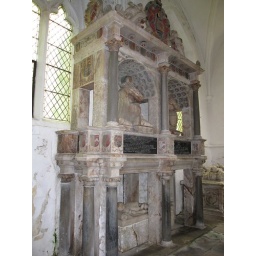
The Shirley monument in the church at Breedon on the Hill, erected in 1598.